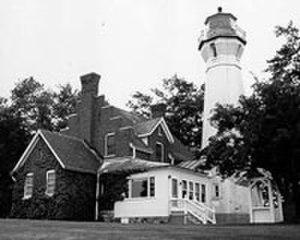
Le phare de Port Sanilac, est un phare de la rive ouest du lac Huron, situé sur Point Salinac près de Port Salinac dans le Comté de Sanilac, Michigan.